New York, Westchester and Boston Railway

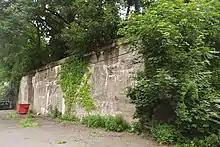
Columbus Avenue

Large concrete bridge abutments remain at Hutchinson Boulevard in northern Willson's Woods Park in Mount Vernon. Lorraine Terrace, a residential street, runs along the former rail line. Remains of the Columbus Avenue station in Mount Vernon, including the abutment on the north side of the NH line, are still in place.